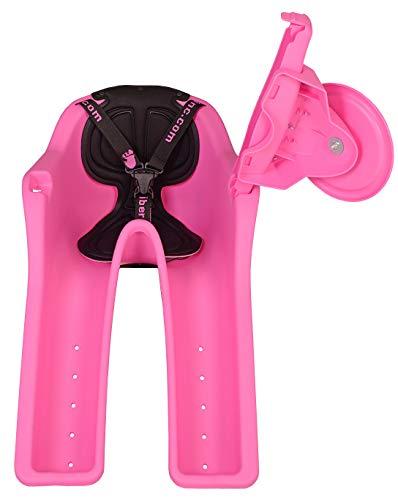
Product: iBert Child Bicycle Safe-T-Seat
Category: Sports & Outdoors | Outdoor Recreation | Cycling | Kids' Bikes & Accessories | Kids' Accessories
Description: The child safely positioned behind the handlebars allows for better communication.
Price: $83.27
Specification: Product Dimensions:         36 x 15 x 15 inches ; 4.41 pounds    |Shipping Weight: 7.3 pounds (View shipping rates and policies)|Domestic Shipping: Item can be shipped within U.S.|International Shipping: This item can be shipped to select countries outside of the U.S.  Learn More|ASIN: B0065UTPJG|Item model number: 49101S|    #28    in Kids' Bike Accessories    |    #5    in Bike Child Seats